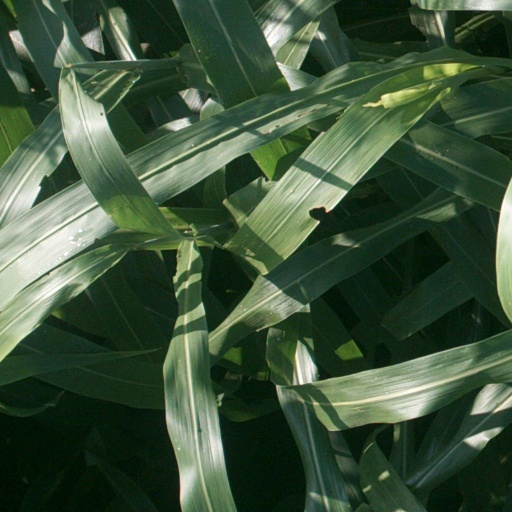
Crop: sorghum